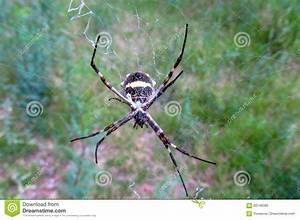
Label: spider